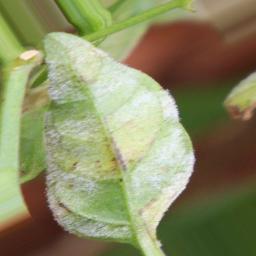
Label: powdery mildew